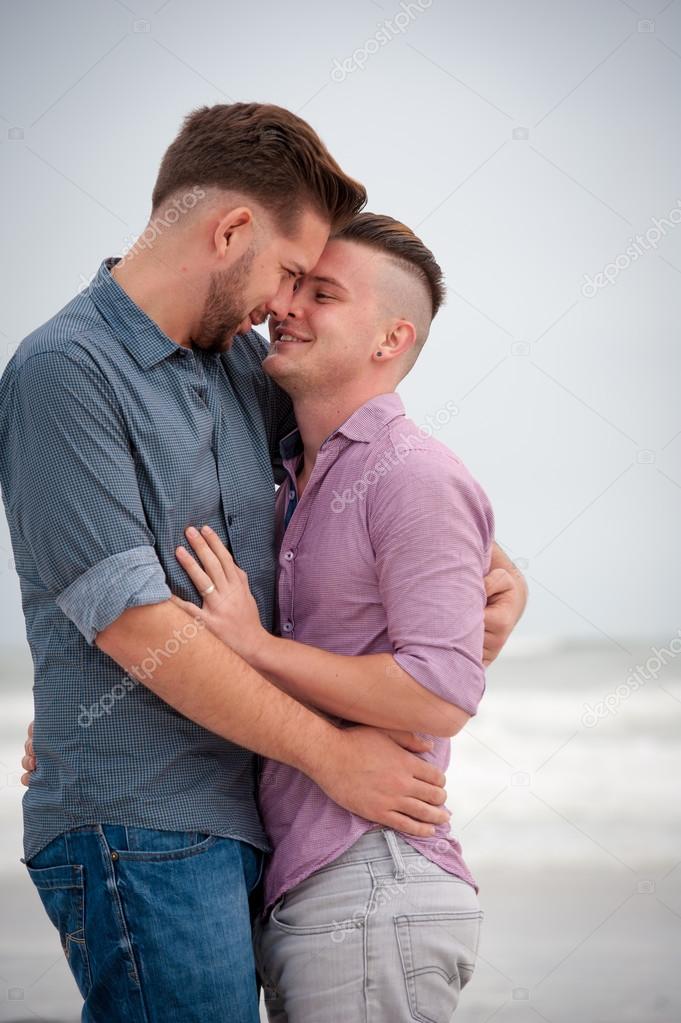
Gender: men